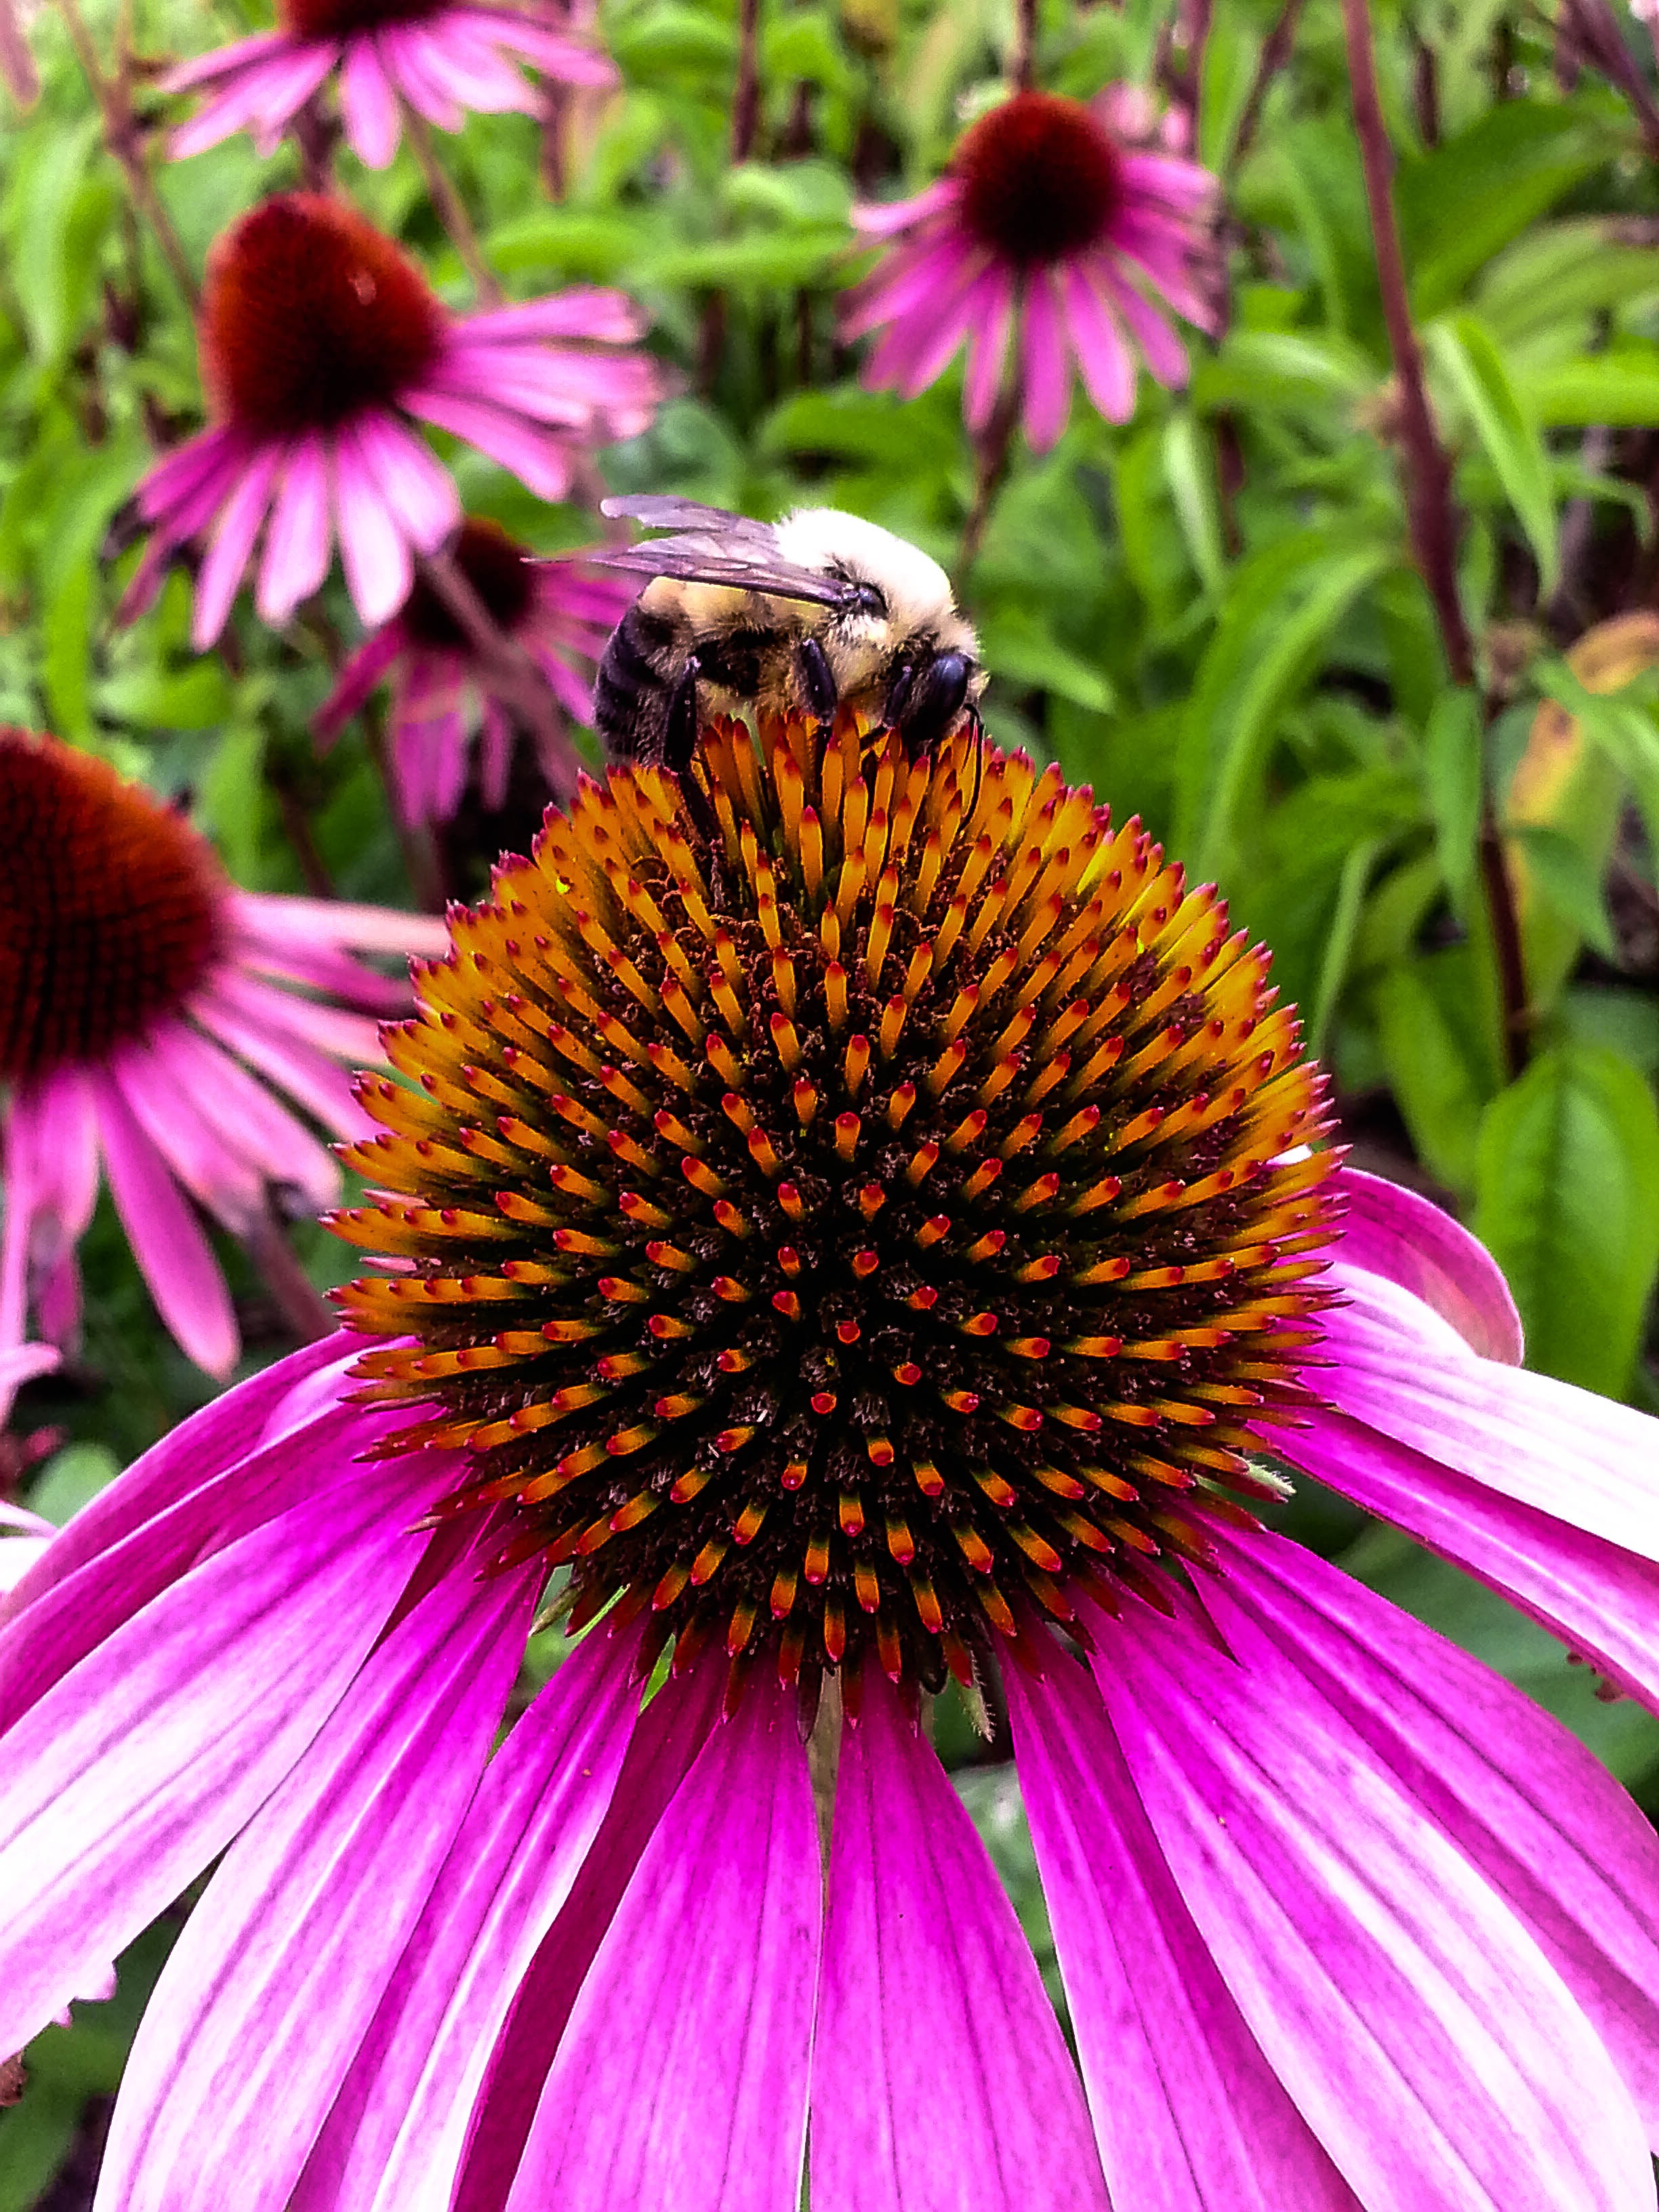
nature, blossom, plant, field, flower, petal, summer, colourful, insect, pollinate, colorful, garden, flora, bee, coneflower, echinacea, bumble, macro photography, flowering plant, daisy family, annual plant, land plant